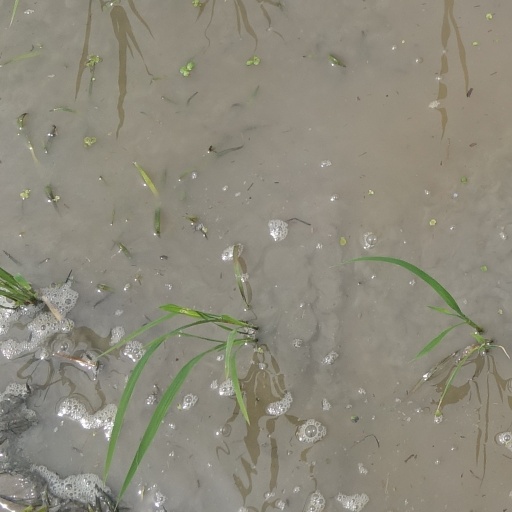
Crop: rice